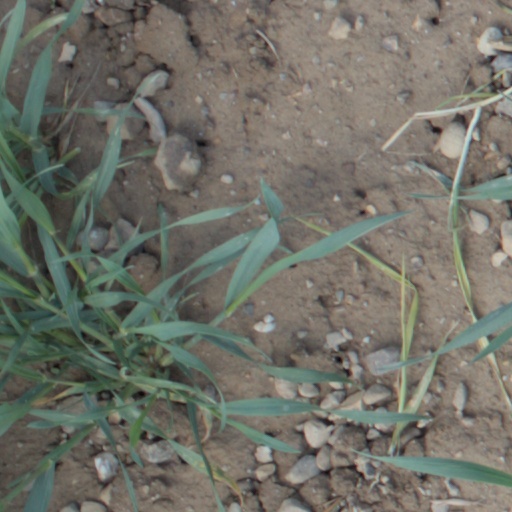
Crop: wheat